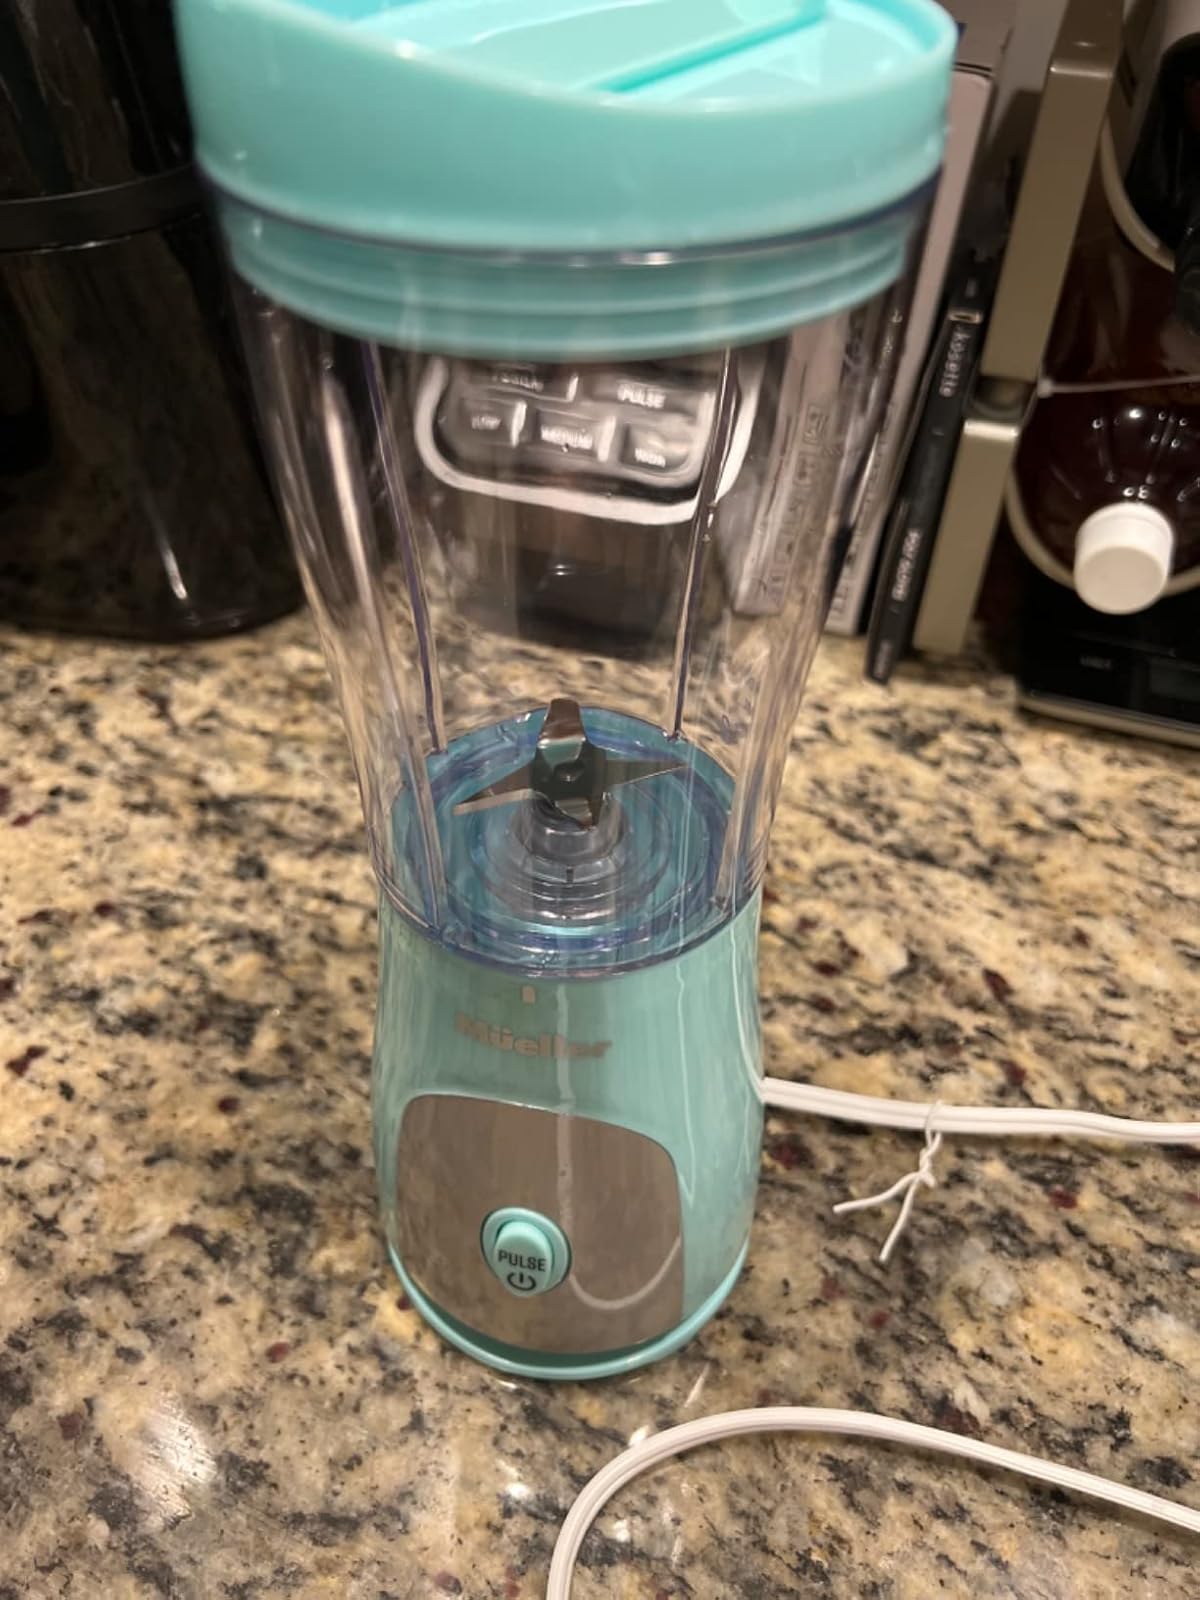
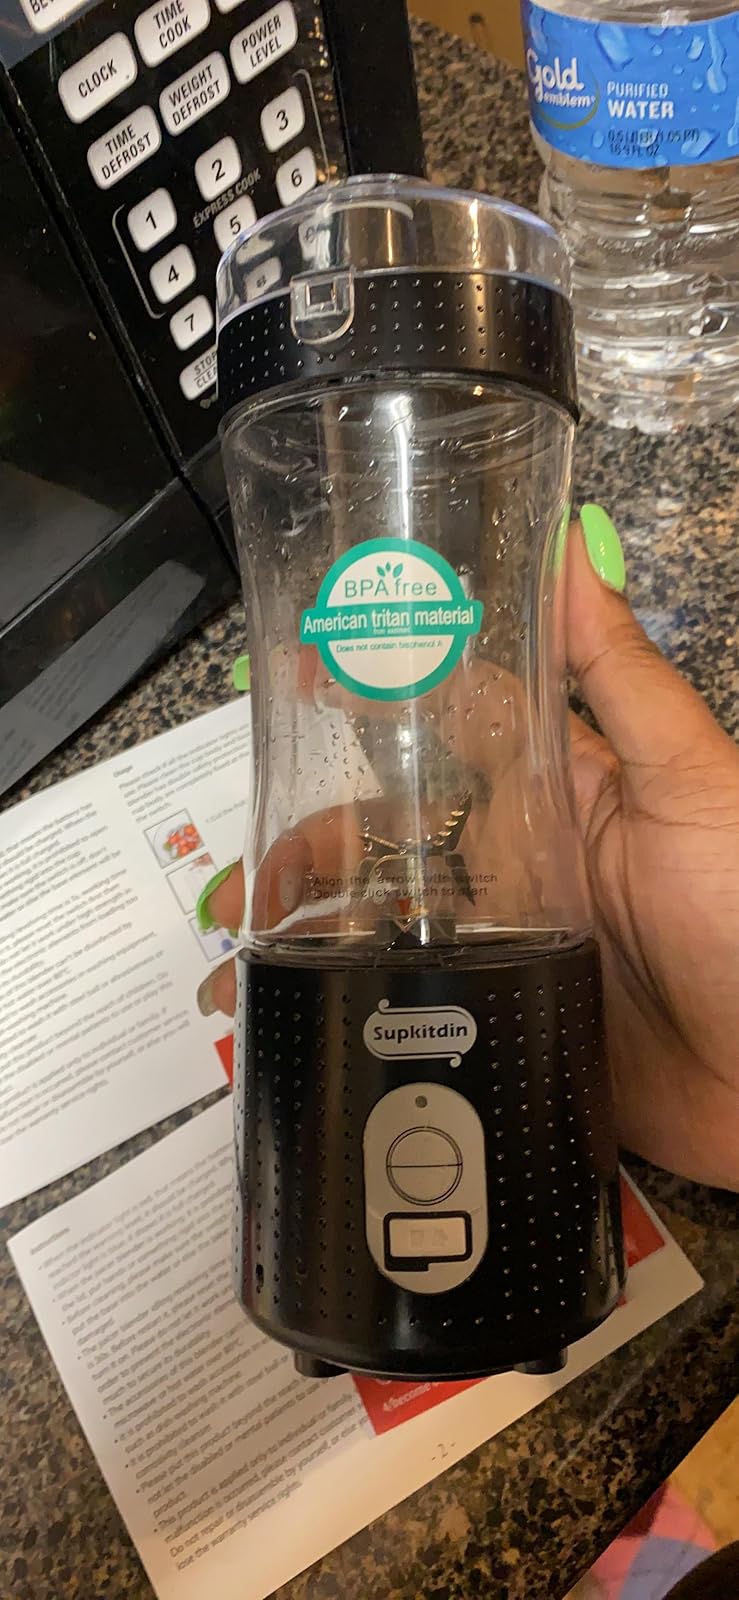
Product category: items_blender
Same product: no